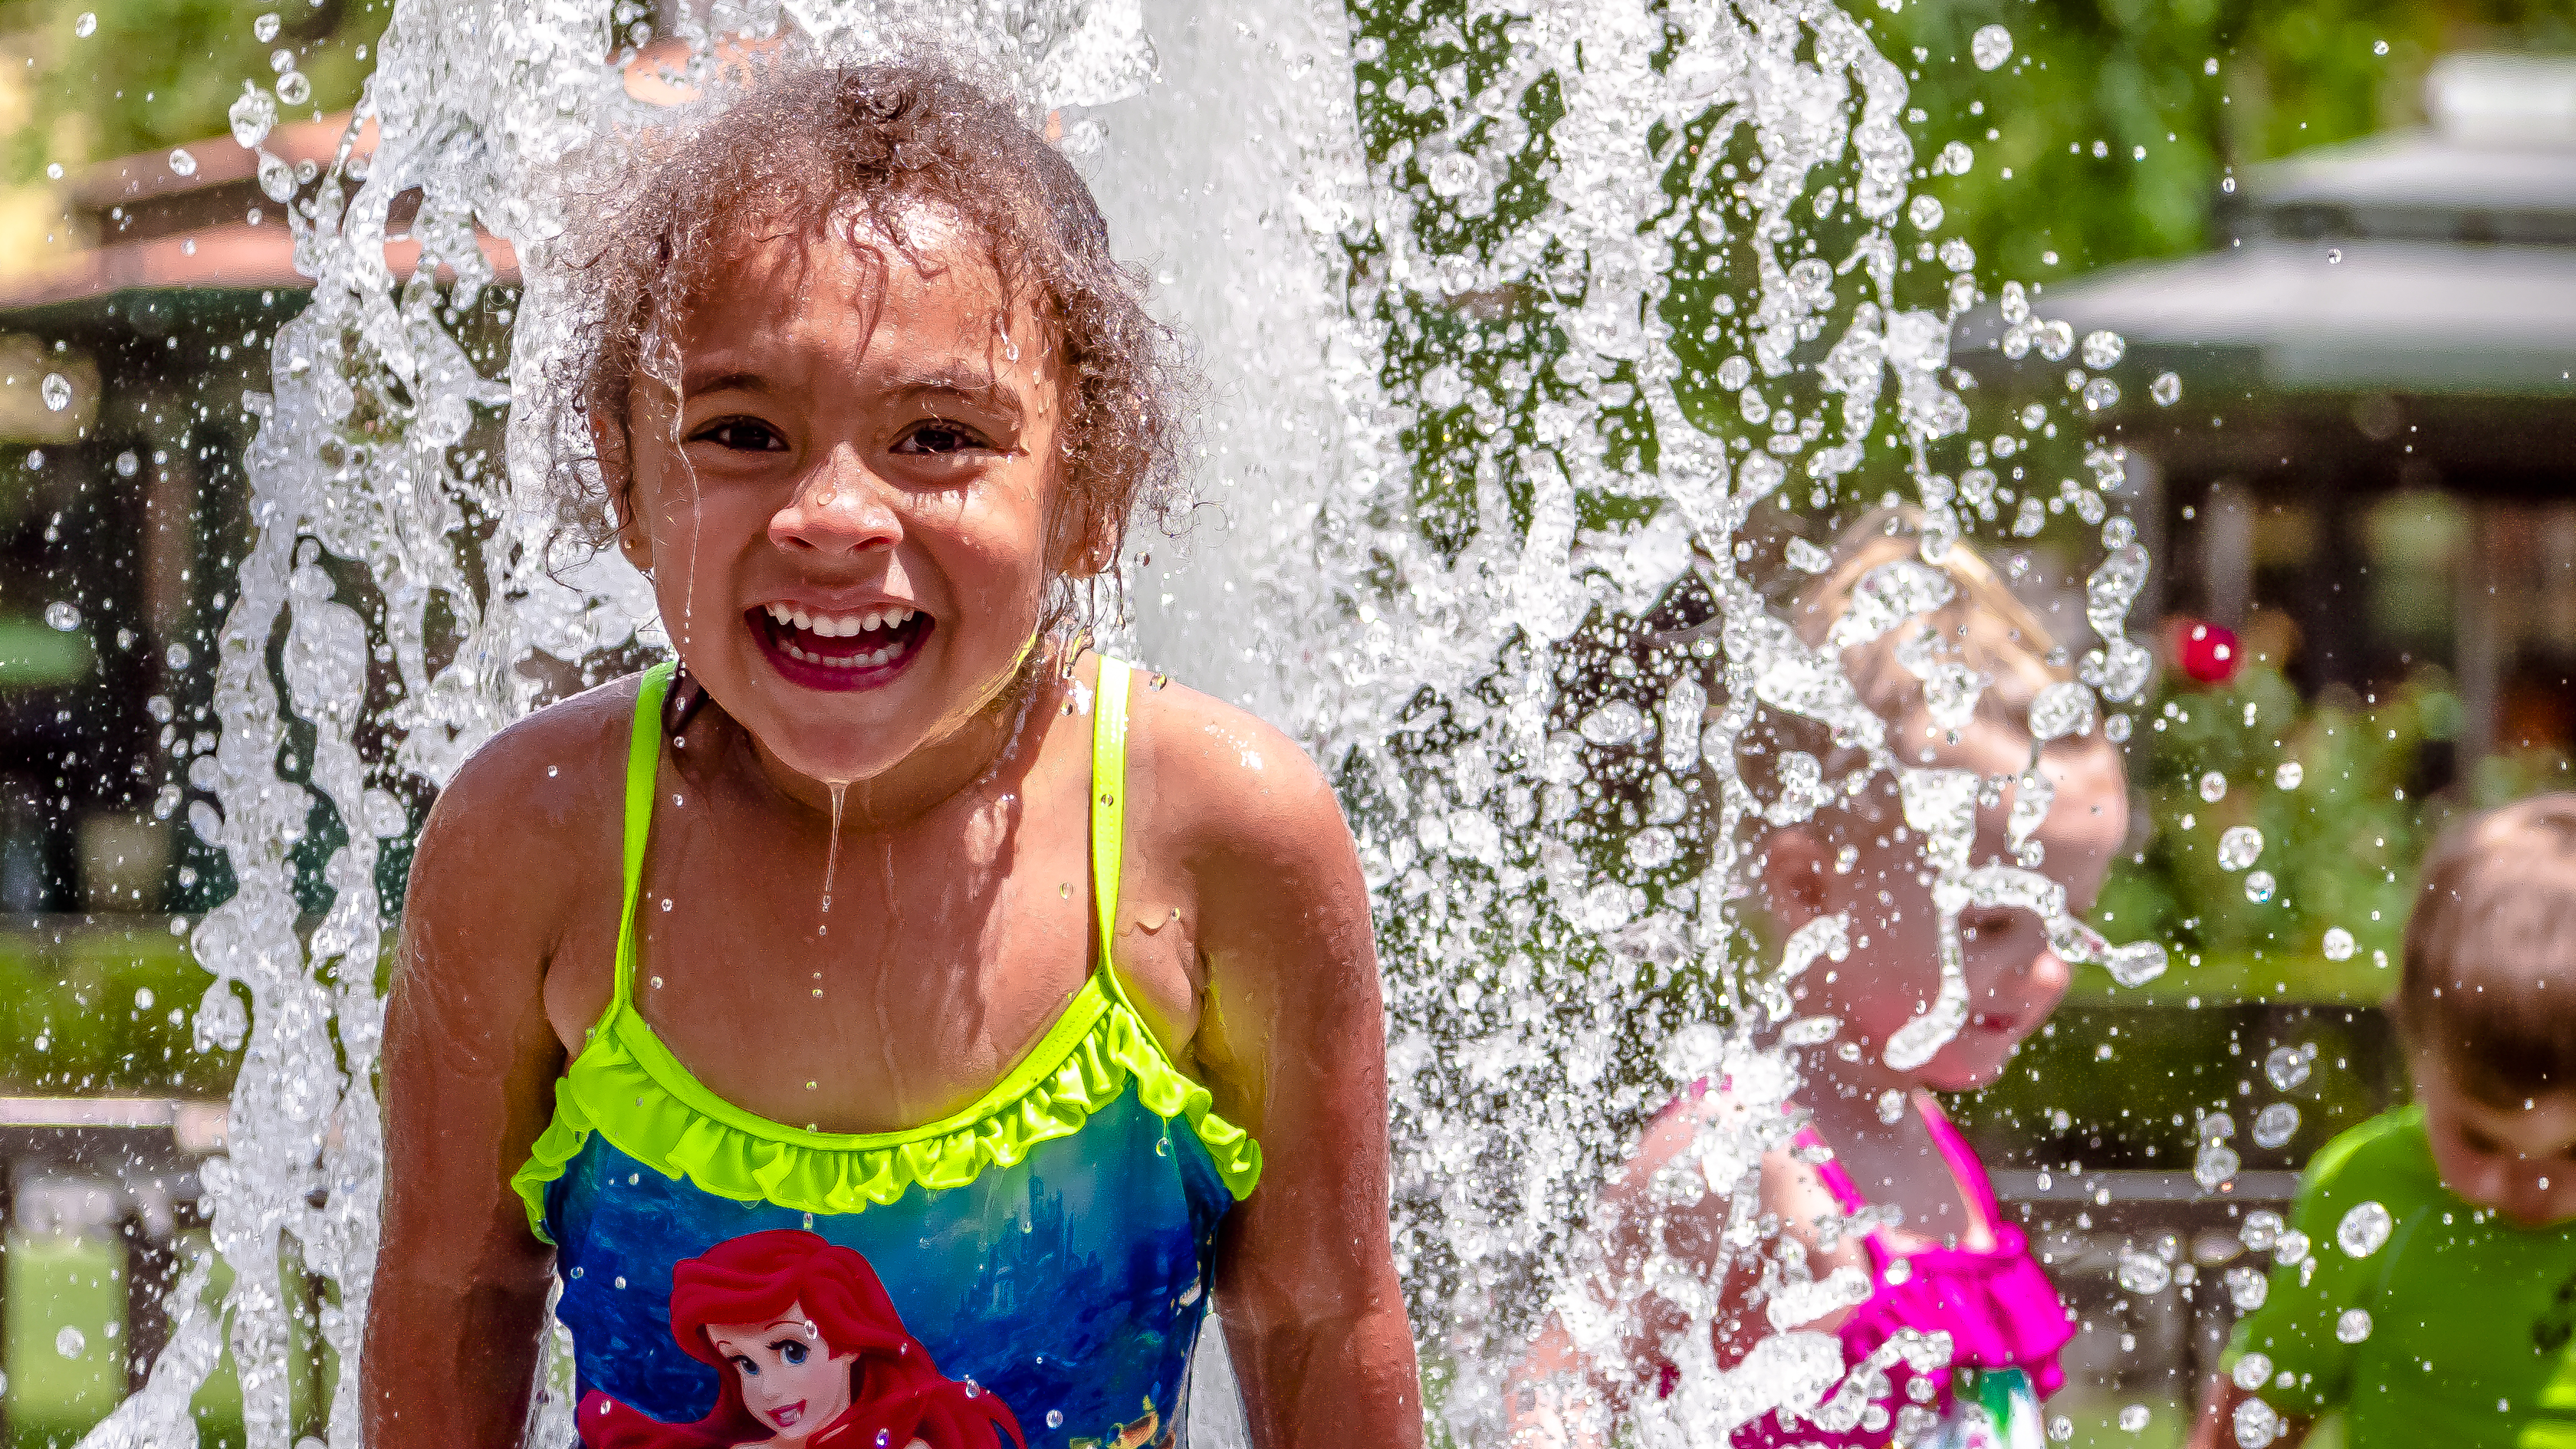
water, people, play, flower, kid, spring, green, splash, action, park, child, blue, season, disney, kids, creativecommons, colors, fun, swimsuit, fountain, mall, detail, gardens, victoria, rancho, suite, bathing, cucamonga, ariel